Atos Wirtanen

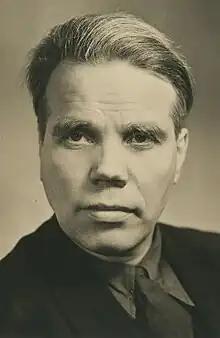

Atos Kasimir Wirtanen (27 January 1906 in Saltvik – 10 March 1979) was a Finnish left-wing intellectual, journalist, member of Finnish parliament (1936–1953) and cultural critic.